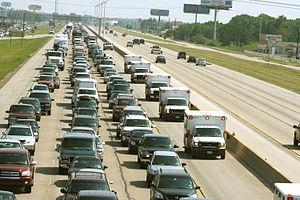
Une évacuation d'urgence est un mouvement organisé, rapide et immédiat de personnes écartées d'un danger. Lorsque l'évacuation n'est pas ou mal organisée, on parlera plutôt de débâcle, de débandade ou de fuite.
L’ouragan Rita, ouragan classé en catégorie 5 après être entré dans le golfe du Mexique, est le 17ᵉ cyclone de la saison 2005, le 10ᵉ ouragan, le 5ᵉ ouragan majeur et le 3ᵉ ouragan de catégorie 5. Il a été référencé comme étant le plus fort à avoir pénétré cette zone et le quatrième plus intense de tous les ouragans enregistrés dans le bassin Atlantique. Ce fut la seconde utilisation de la lettre R pour un cyclone, après Roxanne en 1995. Sa taille était équivalente à la surface de l’Allemagne et sa pression atmosphérique, inférieure à 900 hPa.
Houston est une des plus grandes villes des États-Unis. Son histoire s'échelonne sur plusieurs siècles, et a débuté dans les années 1830. Les tractations qui ont mené la ville à sa configuration actuelle, une division en neuf districts remontent aux XIXᵉ siècle.